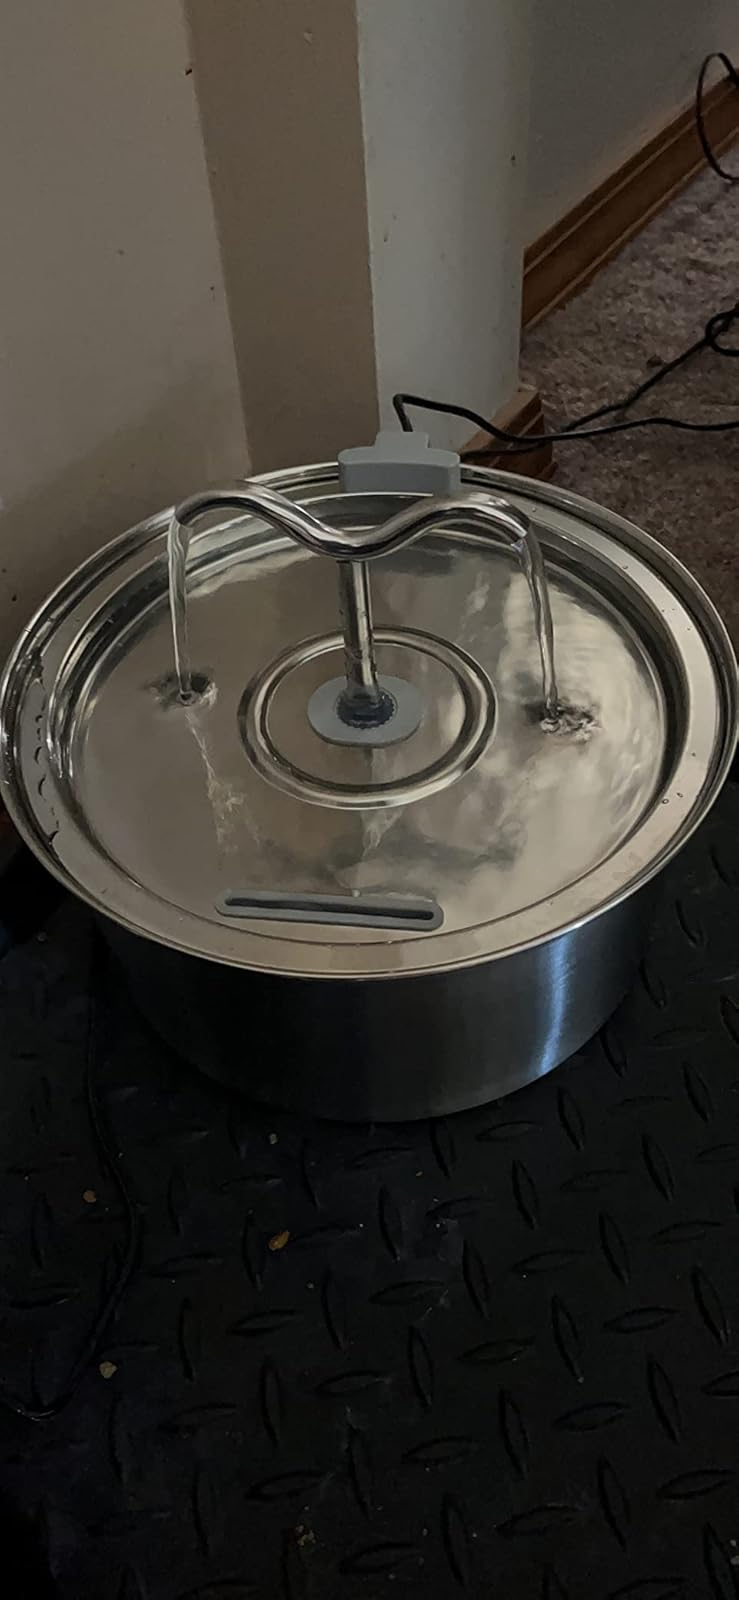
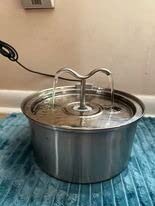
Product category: items_bowl
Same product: yes